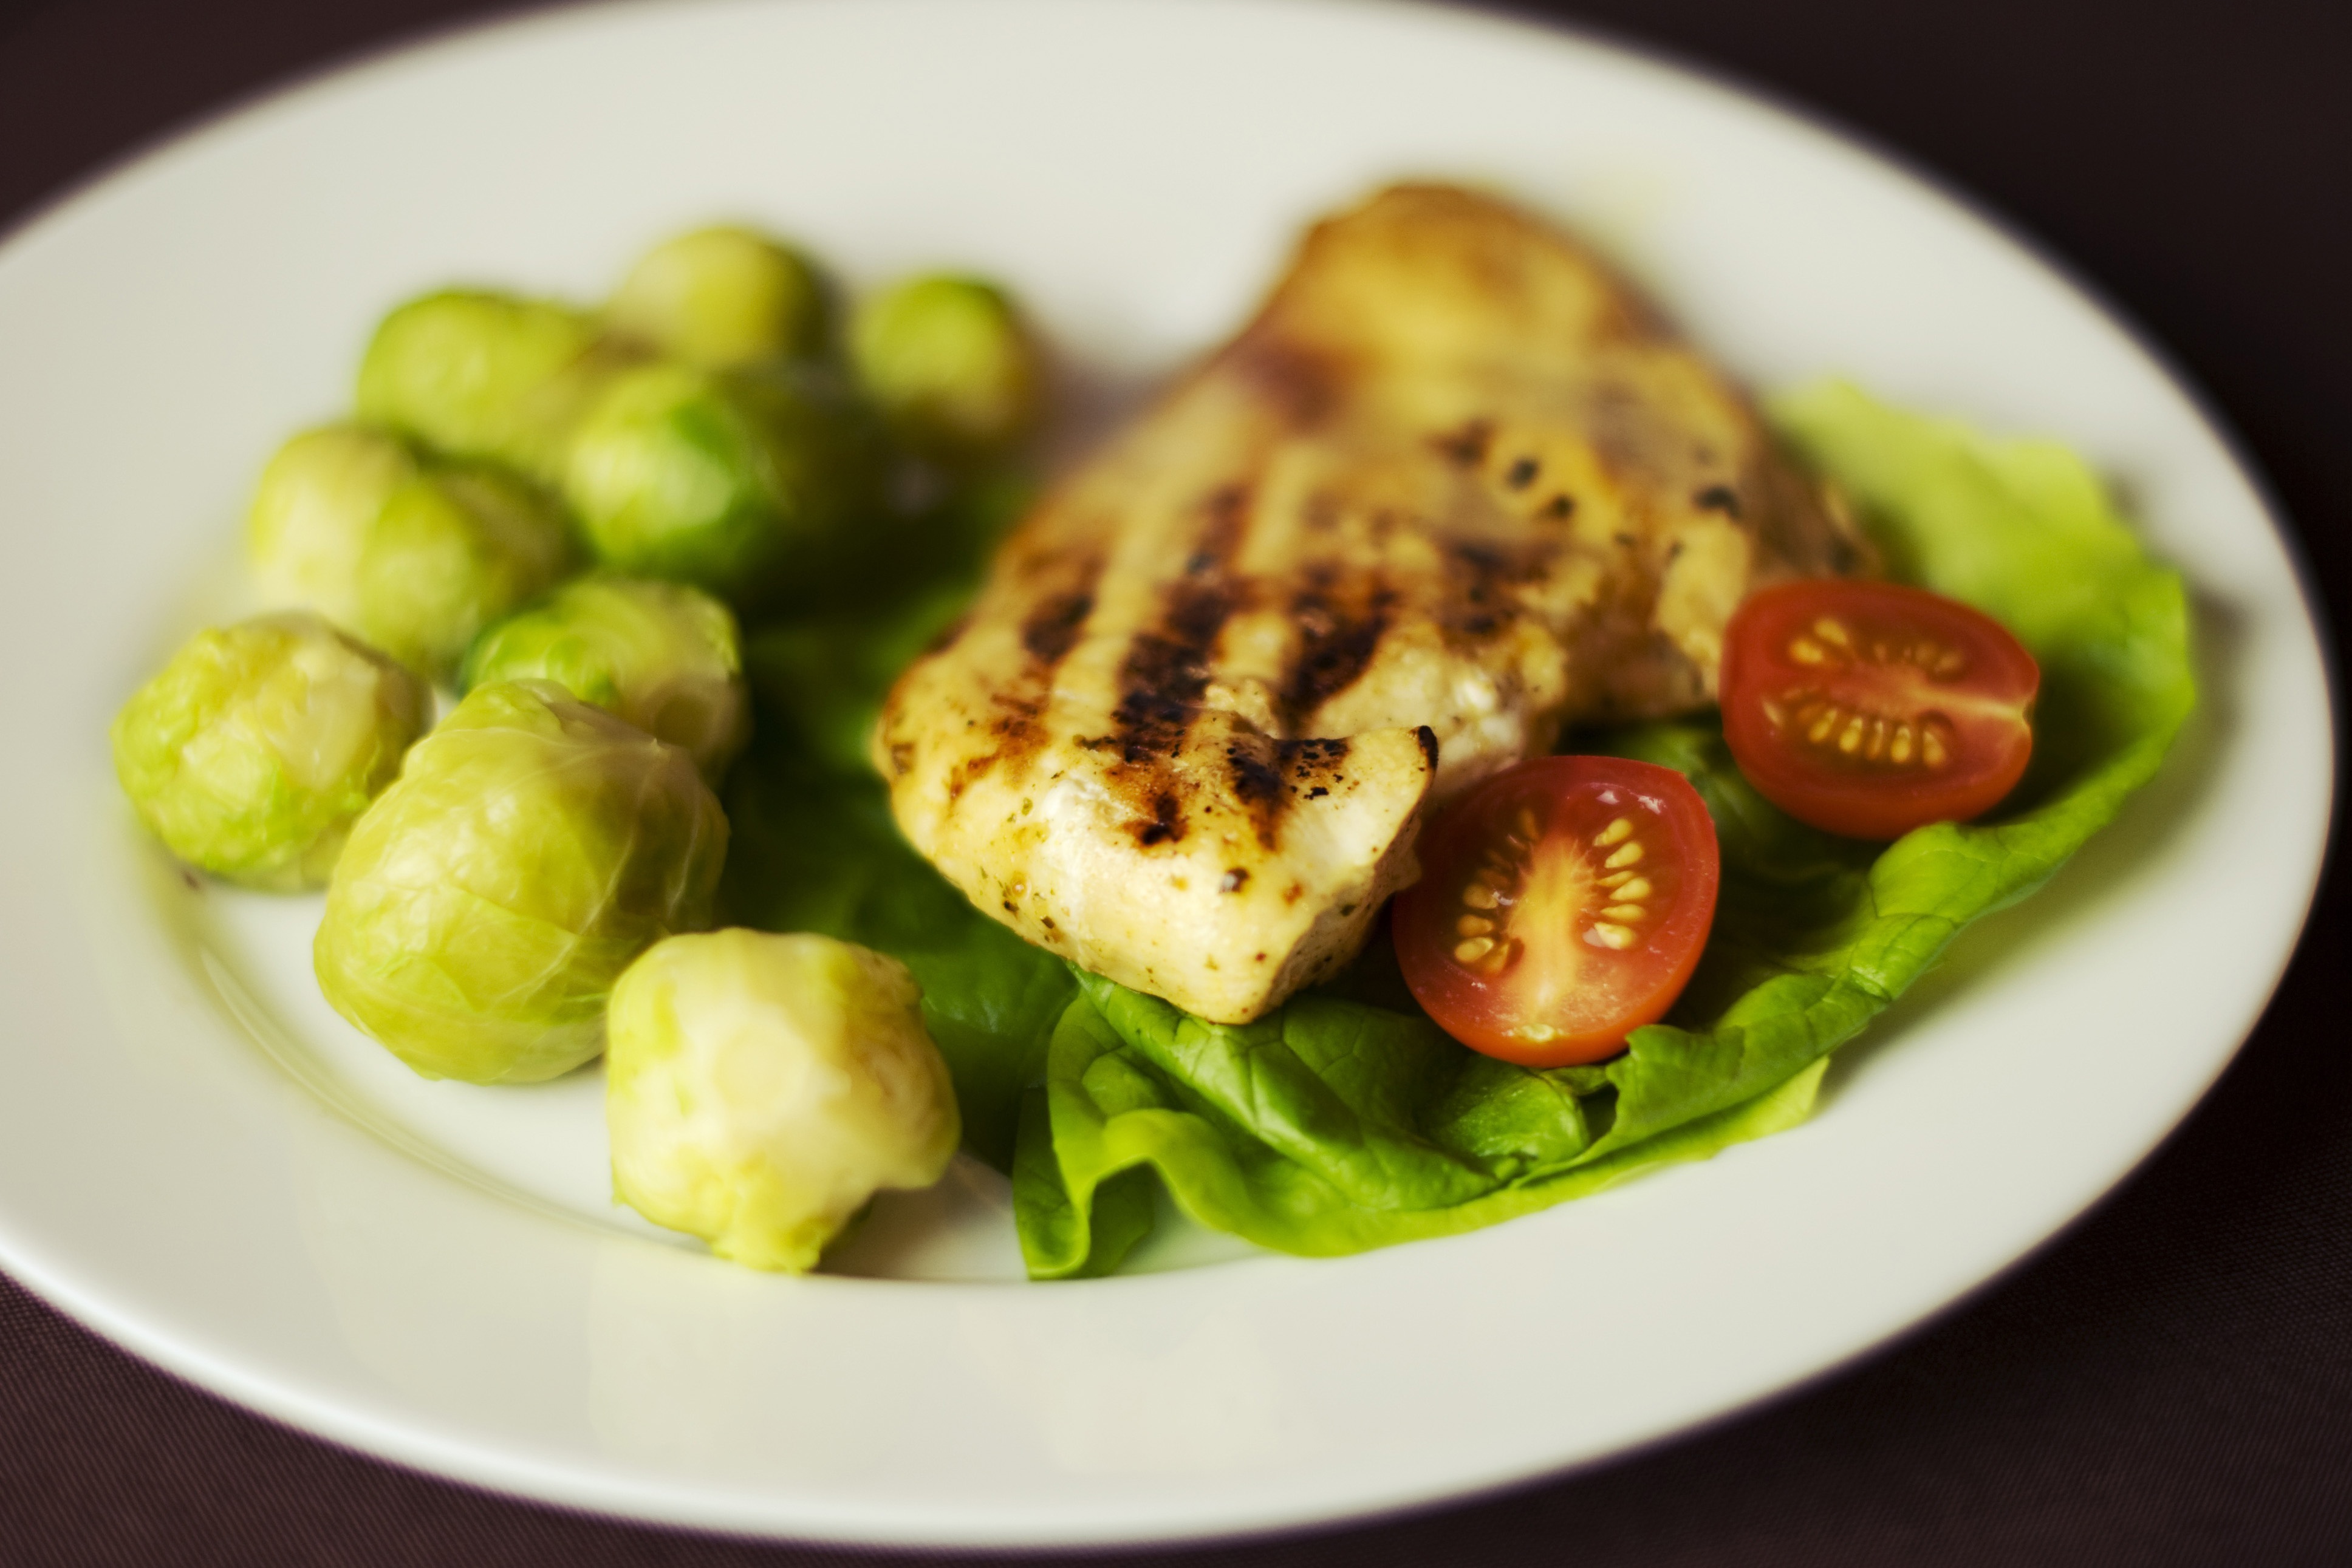
dish, food, cuisine, ingredient, vegetable, produce, vegetarian food, leaf vegetable, staple food, cruciferous vegetables, la carte food, recipe, vegan nutrition, brussels sprout, spinach salad, legume, asparagus, lettuce, caesar salad